Battle of Leyte

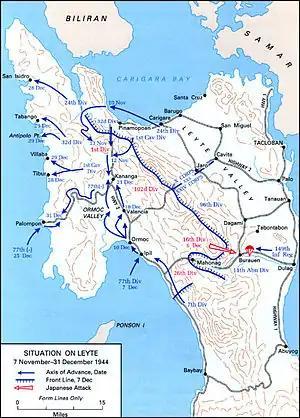
Situation at Leyte, 7 November–31 December 1944

It took Clifford's men two weeks of struggle through mud and rain—often dangerously close to friendly mortar and artillery fire—to root the Japanese out of fighting positions on the way up Kilay Ridge. On 2 December Clifford's battalion finally cleared the heights overlooking the road, and 32nd Division units quickly took over. Clifford's outfit suffered 26 killed, 101 wounded and two missing, in contrast to 900 Japanese dead. For their arduous efforts against Kilay Ridge and adjacent areas, both flanking battalions received Presidential Unit Citations. Clifford and Spragins both received the Distinguished Service Cross for their actions. It was not until 14 December that the 32nd Division finally cleared the Breakneck–Kilay Ridge area, and linked up with the 1st Cavalry Division on 19 Dec, placing the most heavily defended portions of Highway 2 between Carigara Bay and the Ormoc Valley under X Corps control.